Red August

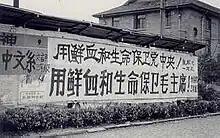
The Red Guards' political propaganda on the campus of Shanghai Fudan University: "Defend the Central Party Committee with blood and life! Defend Chairman Mao with blood and life!”.

Red August of Beijing is regarded as the origin of Red Terror in the Chinese Cultural Revolution, instigating Red Guards' movement in multiple cities including Shanghai, Guangzhou, Nanjing and Xiamen, where local political leaders, intellectuals, teachers and members of the Five Black Categories were persecuted and even killed by the Red Guards.